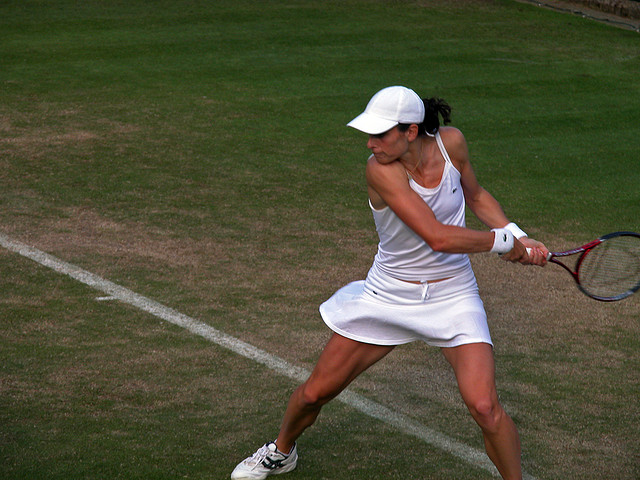
user: Given an image and a question. Answer the question in a short answer. Question: What major tennis tournament is played on the surface seen here? Short Answer:
assistant: wimbledon